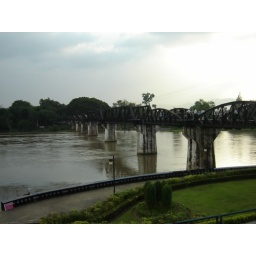
bridge over the river kwai